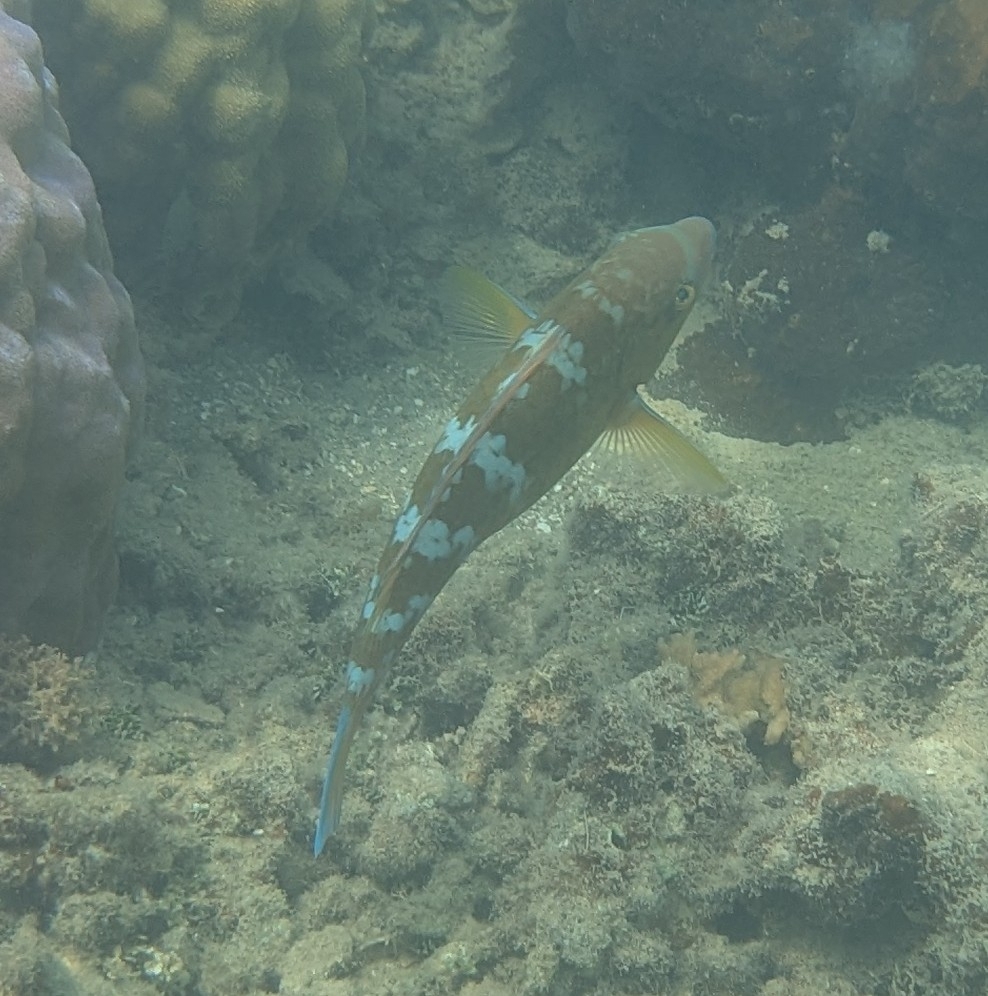
Scarus ghobban (Blue-barred Parrotfish)